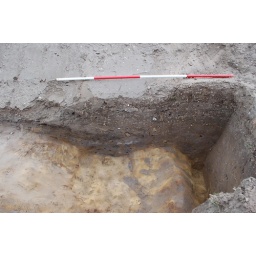
Week 3. Two ditches where the relationship has been removed by an animal burrow! Rabbits like sand apparently.